Glengarnock railway station

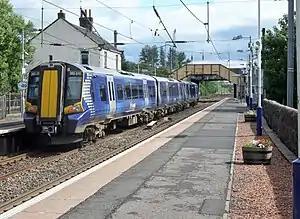
Glengarnock station in 2015.

Glengarnock railway station is a railway station in the village of Glengarnock, North Ayrshire, Scotland, serving the towns of Beith and Kilbirnie. The station is managed by ScotRail and is on the Ayrshire Coast Line.